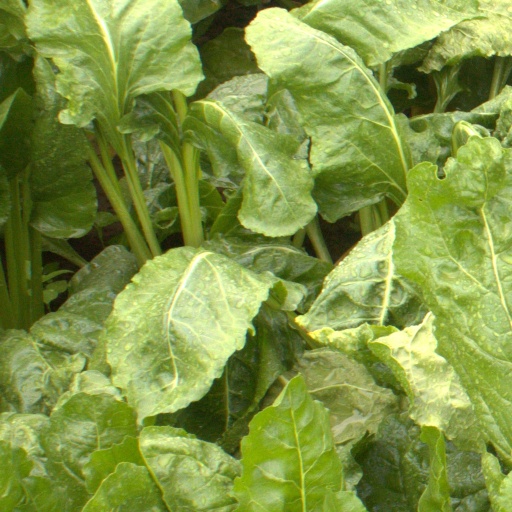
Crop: sugar beet